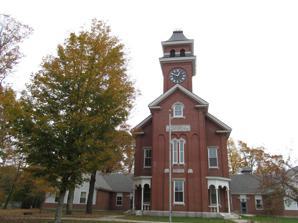
Building: Pennell Institute
Country: United States of America
Year built: 1886
United States historic place Pennell Institute U.S. National Register of Historic Places Show map of Maine Show map of the United States Location Lewiston Rd., Gray, Maine Coordinates 43°53′16″N 70°19′41″W / 43.88778°N 70.32806°W / 43.88778; -70.32806 Area 1 acre (0.40 ha) Built 1876 ( 1876 ) Architect Goff, Henry Architectural style Italianate NRHP reference No. 82000750 Added to NRHP July 12, 1982 The Pennell Institute is a historic government building at 24 Main Street in Gray, Maine .  Built 1876–86 as a gift to the town by Henry Pennell, it housed the town high school for many years, and now houses municipal offices.  A fine example of institutional high style Italianate architecture , it was listed on the National Register of Historic Places in 1982. Description and history The former Pennell Institute building is located in Gray's village center, on the south side of Main Street ( US Route 202 ).  It is a 2-1/2 story brick building with a gable roof and tower.  A tall 2-1/2 story gabled section projects from the front, with single-story porches on either side, sheltering the original entrances.  The front of the projection has corner pilasters , round-arch recessed panels, narrow round-arch windows, a wider round-arch window at the gable, and decorative brickwork at the cornice .  The tower above features a clock, set in a round-arch panel, topped by a flared cornice, belfry, and a crested and flared truncated pyramidal roof .  The building's sides are five bays long, defined by round-arch recessed panels two stories in height.  Windows here, as on the front, have bracketed stone hoods and sills.  A modern ell extends to the rear, with wings out to its sides.  Set south of the main building is the former laboratory building, built later but stylistically sympathetic to the original. The town of Gray has offered high school education since the early 19th century, but it was poorly organized for many years.  By 1870 the need for a proper high school, with a permanent full-time staff was evident.  Henry Pennell, then the town's wealthiest resident, promised to build the town a high school.  Work was begun on this building was begun in 1876, but construction languished, and it was still incomplete in 1884, when Pennell died.  In his will, he bequeathed additional funds to complete the building, including an endowment for maintenance and bequests for the library and laboratory.  The building was finally completed in 1886, and graduated its first class three years later. The building now houses municipal offices. See also National Register of Historic Places listings in Cumberland County, Maine References